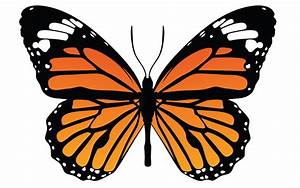
Label: farfalla